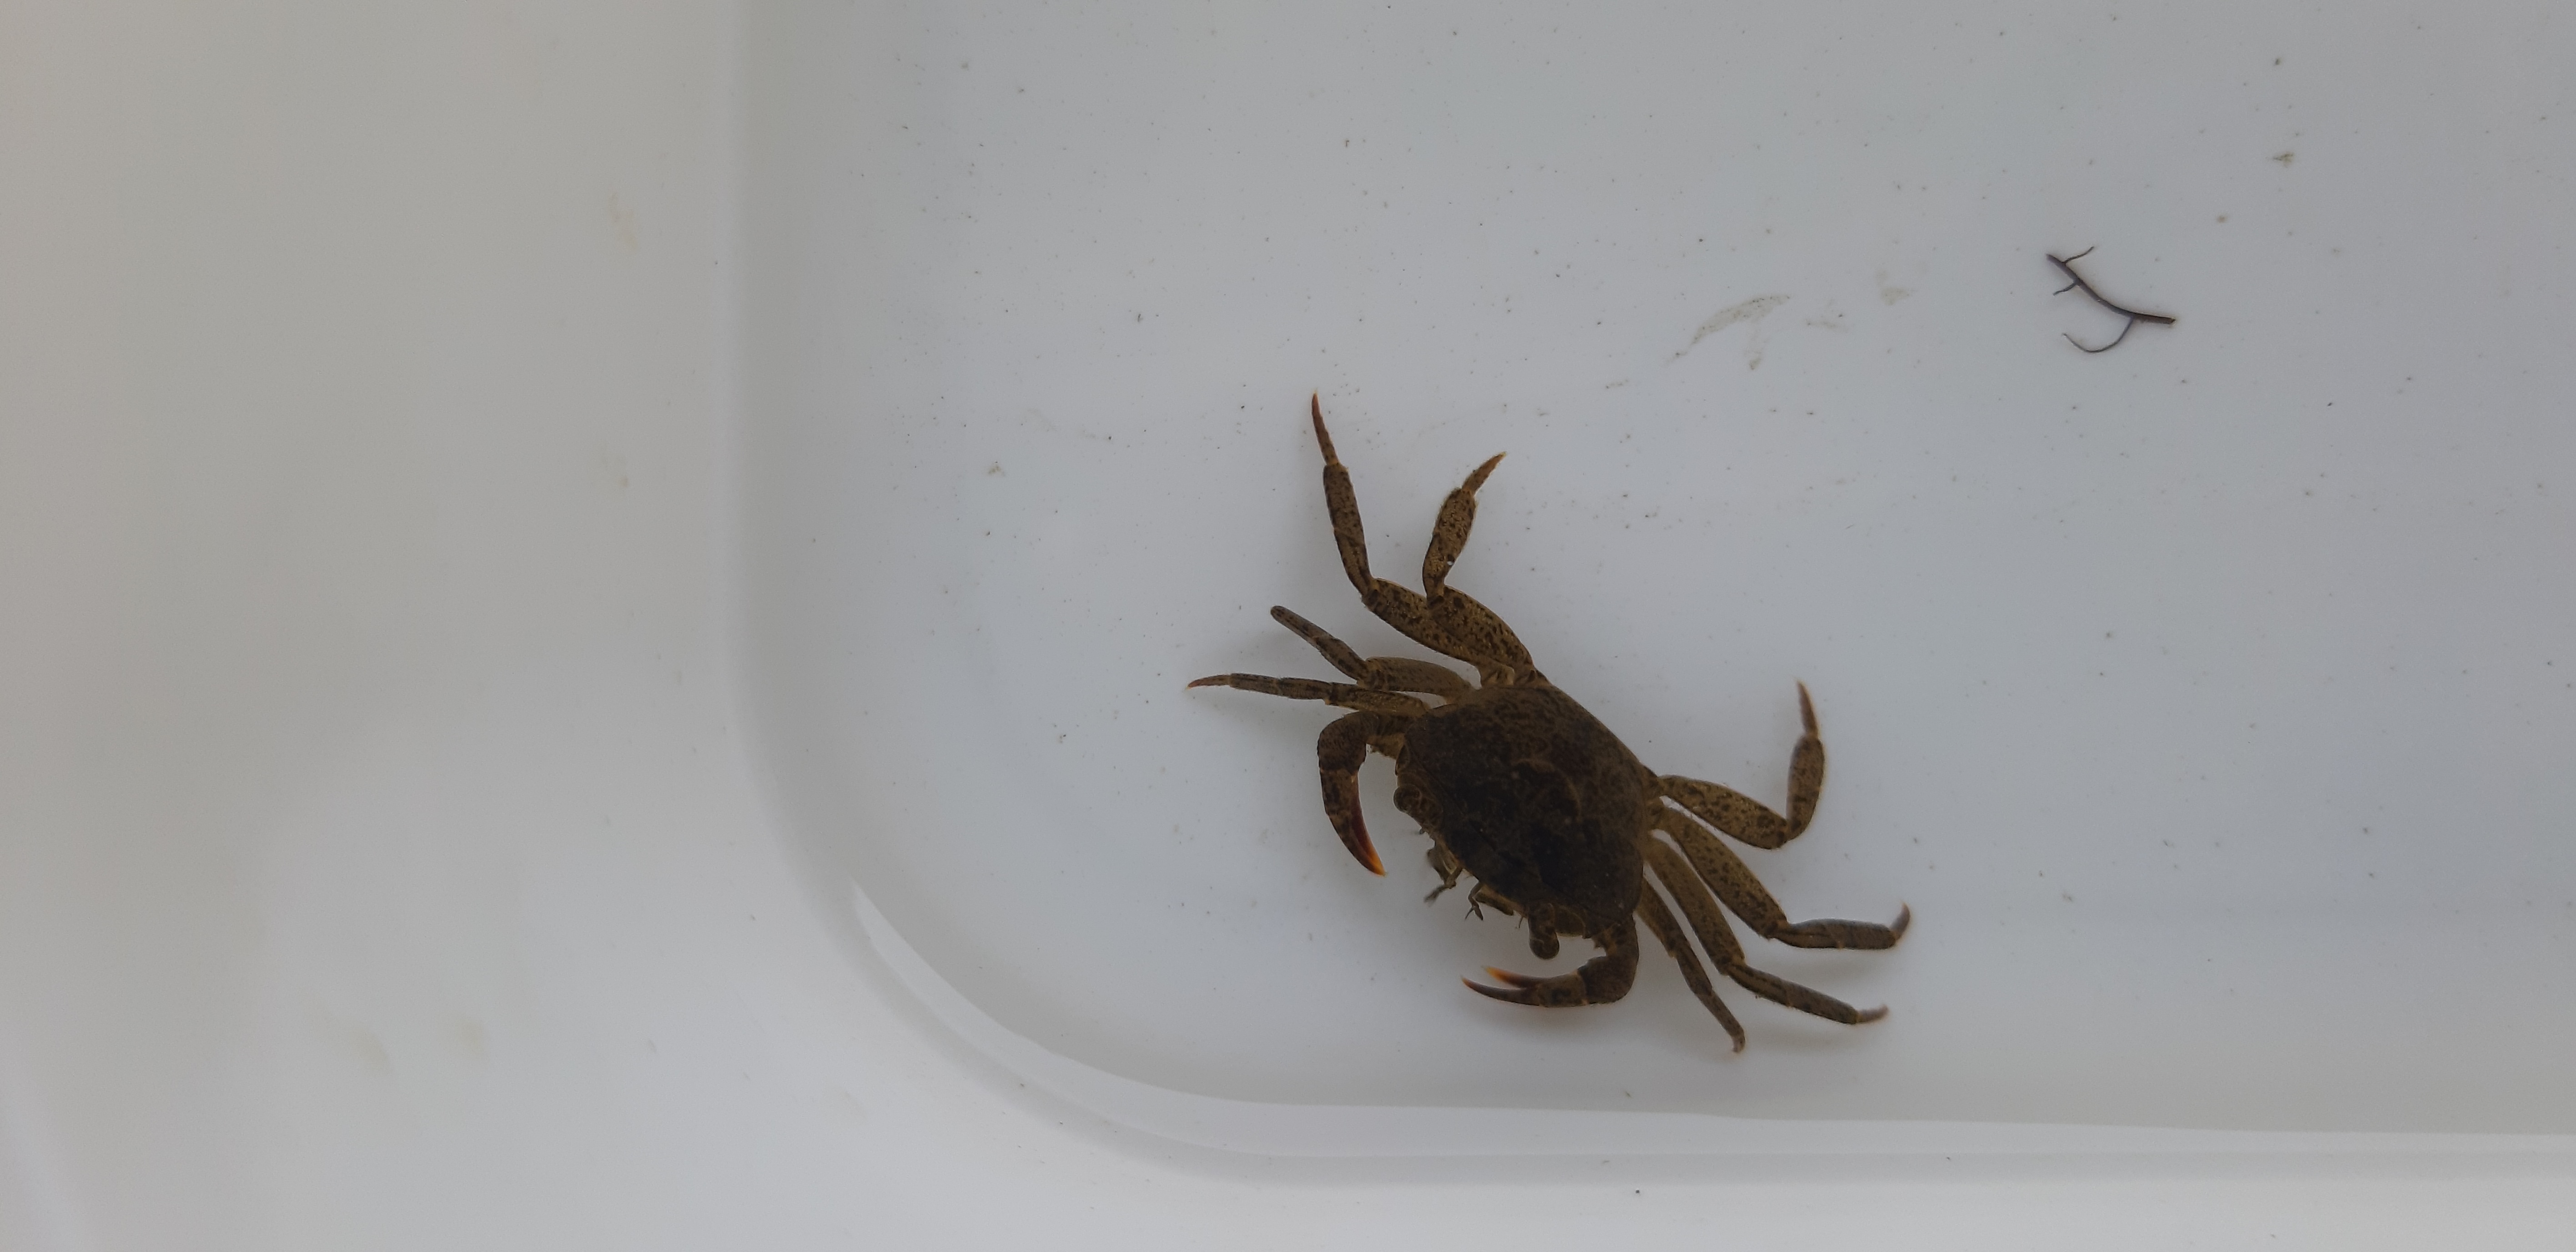
Macroinvertebrate group: crabs_and_shrimps